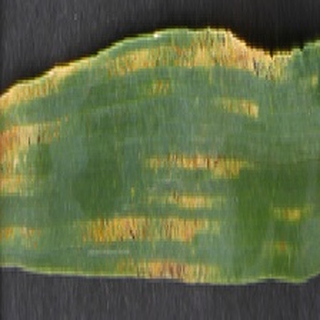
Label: wheat_yellow_rust